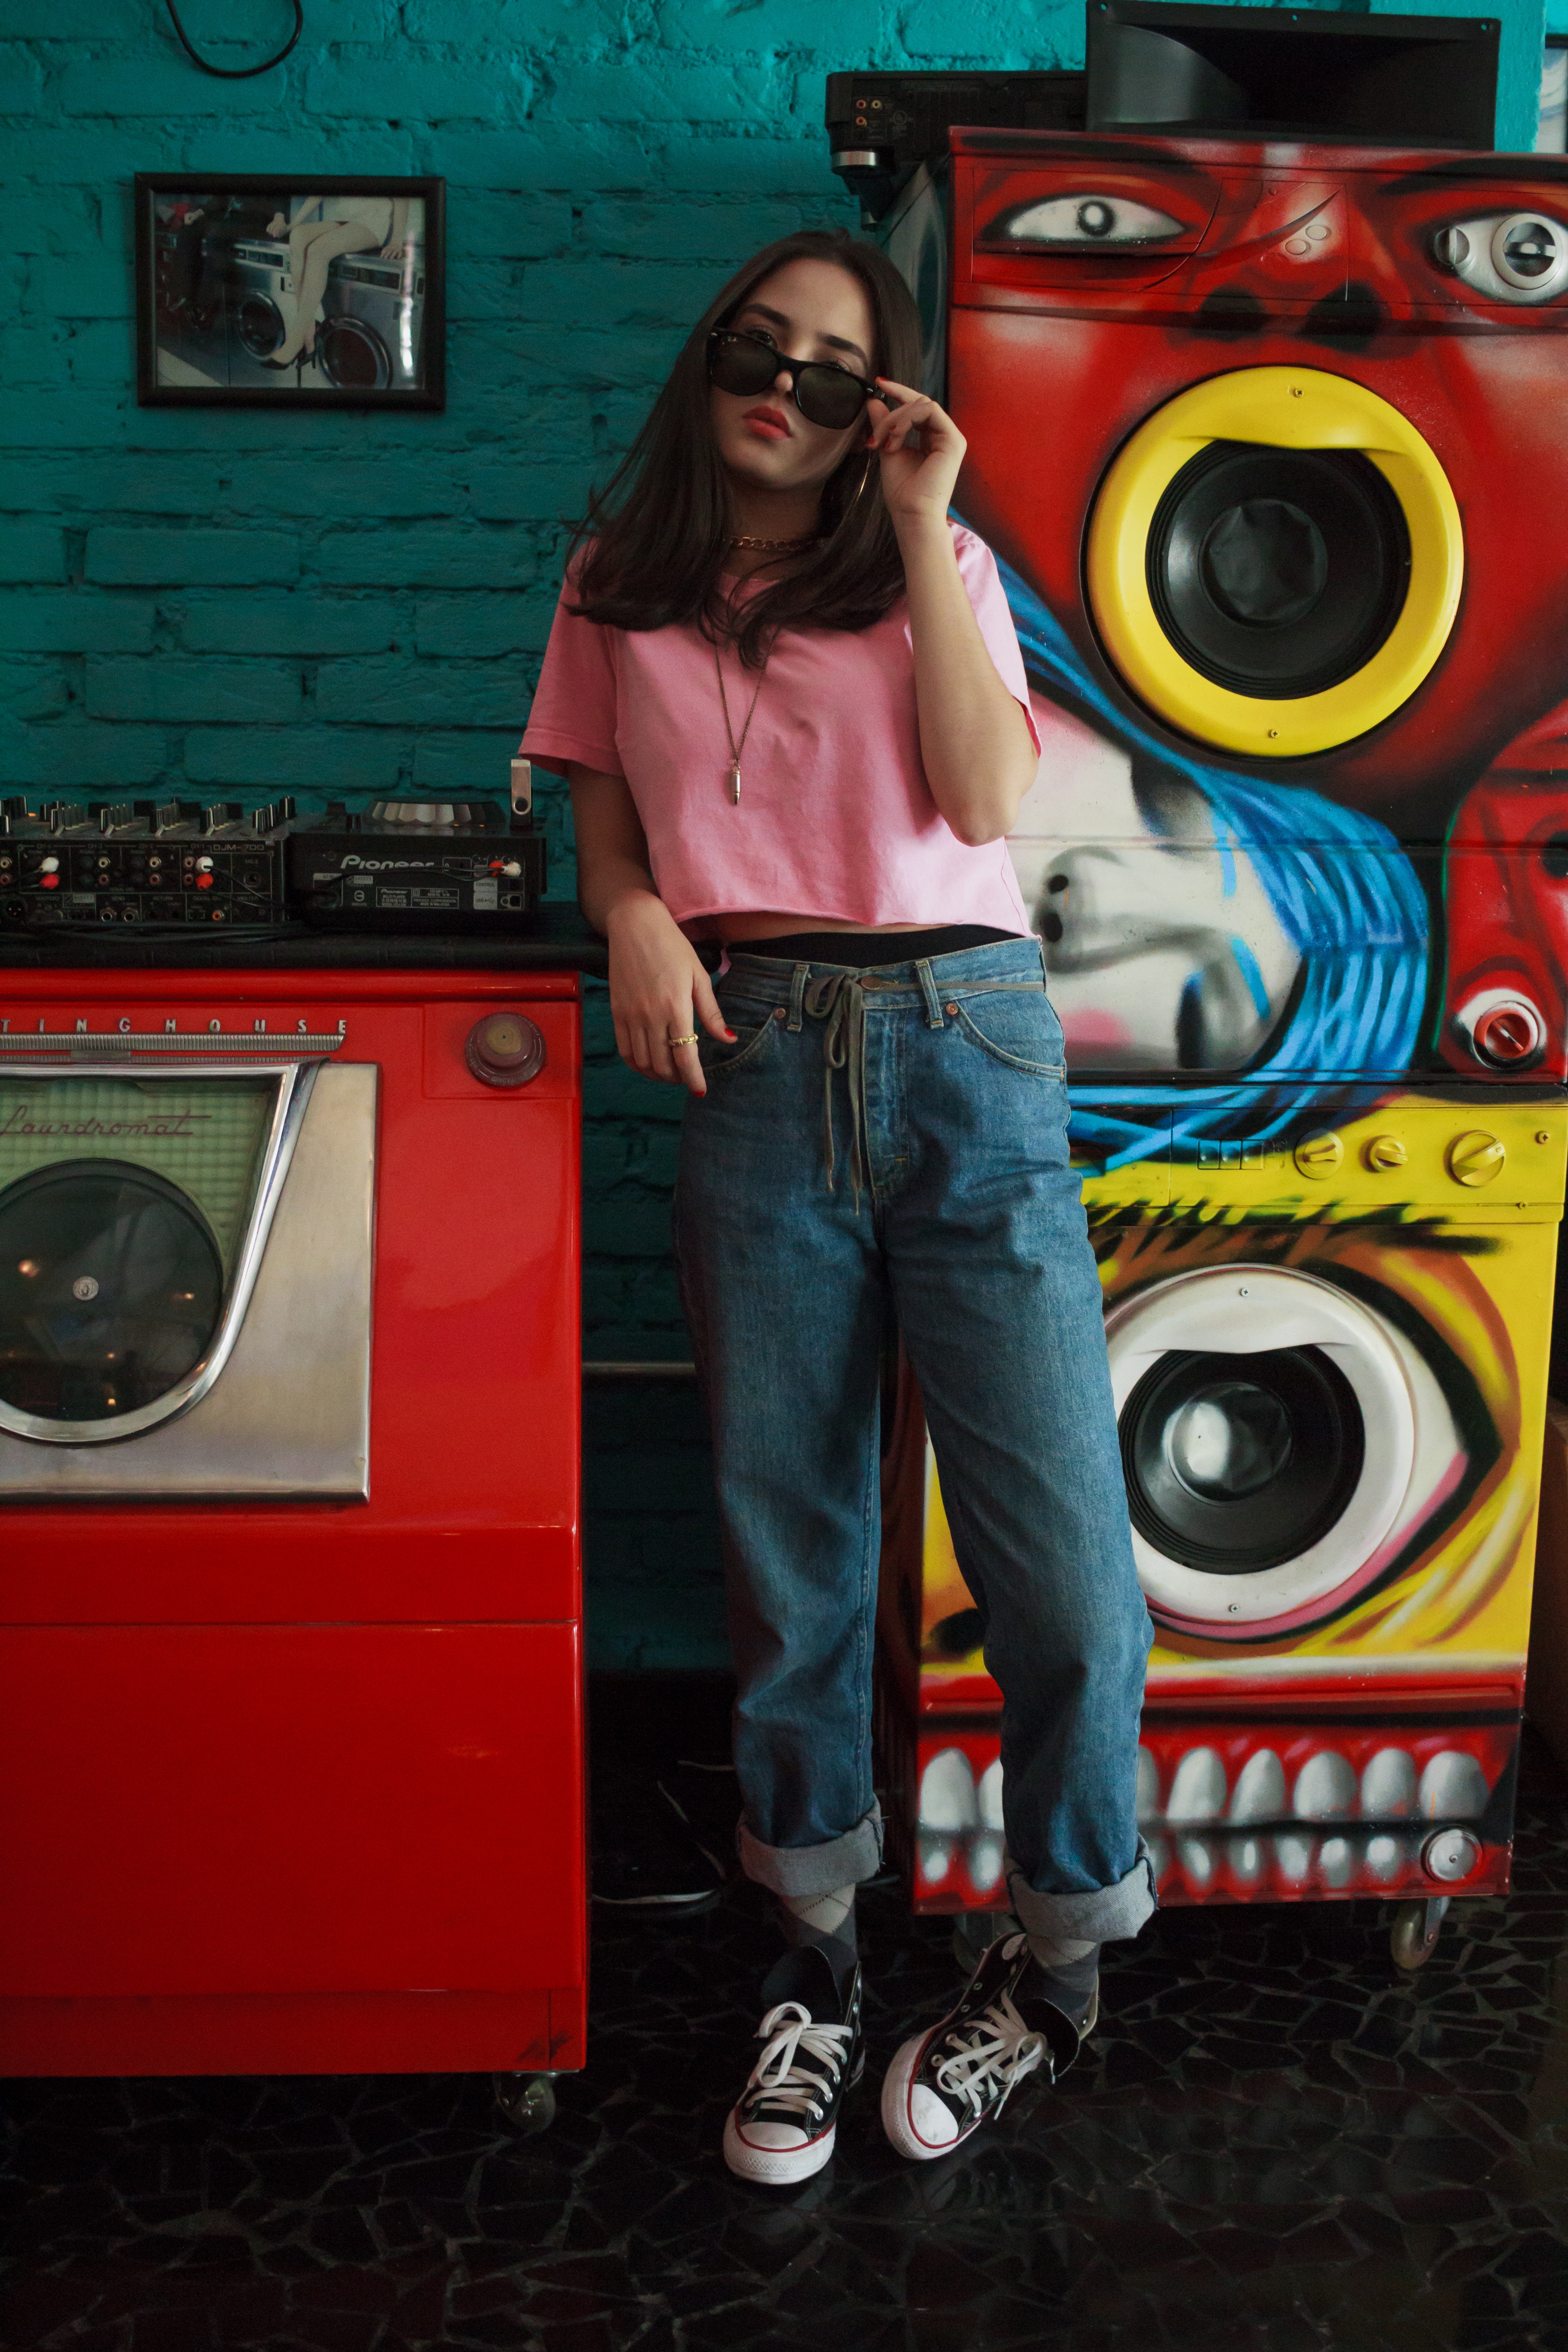
boombox, portable media player, electronics, jeans, red, cool, denim, loudspeaker, media player, technology, audio equipment, major appliance, room, art, machine, washing machine, laundry, stereophonic sound, t shirt, subwoofer